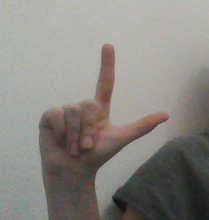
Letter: laam